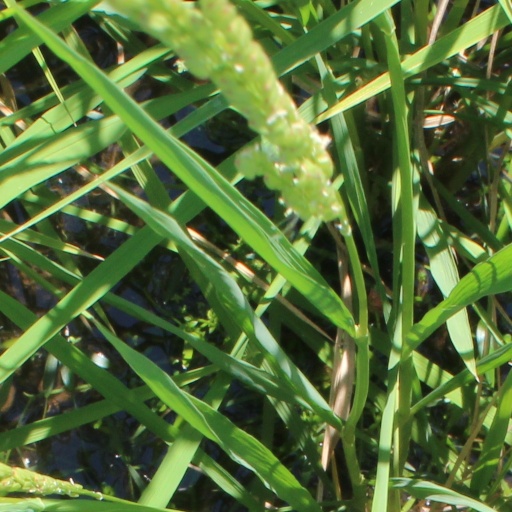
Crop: rice